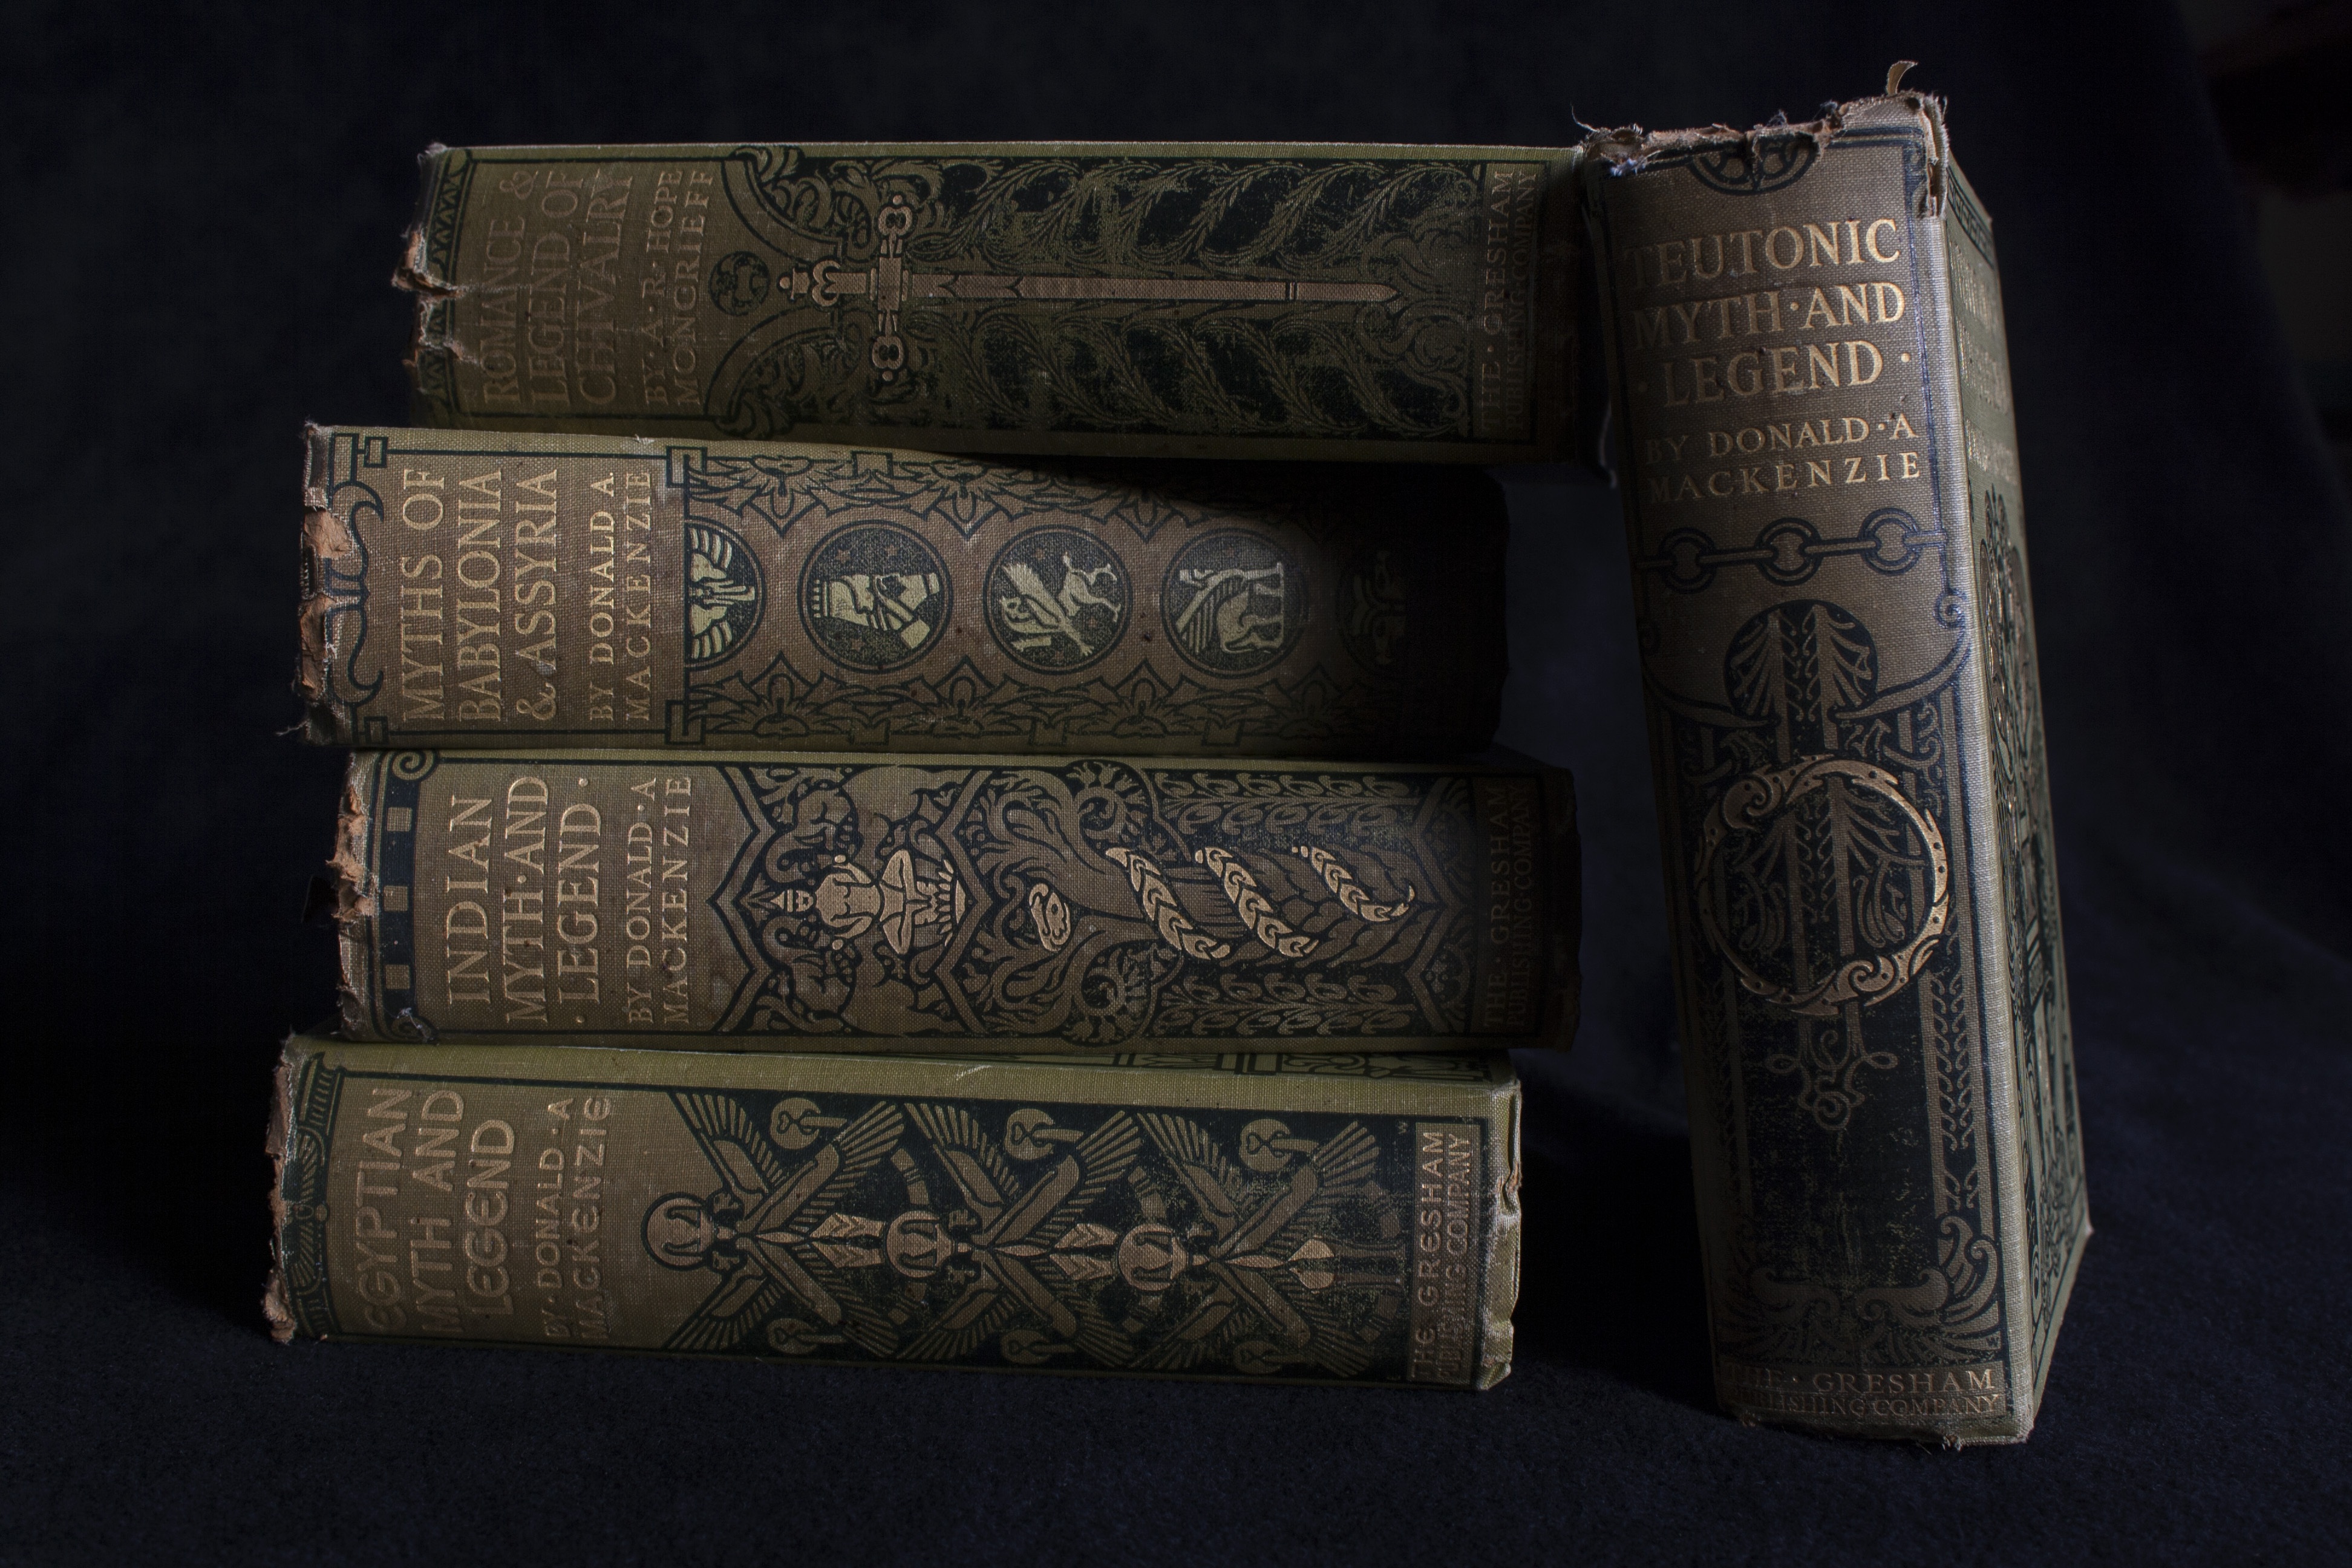
book, wood, vintage, antique, metal, ancient, material, art, literature, book pile, old books, hardcover, antique books